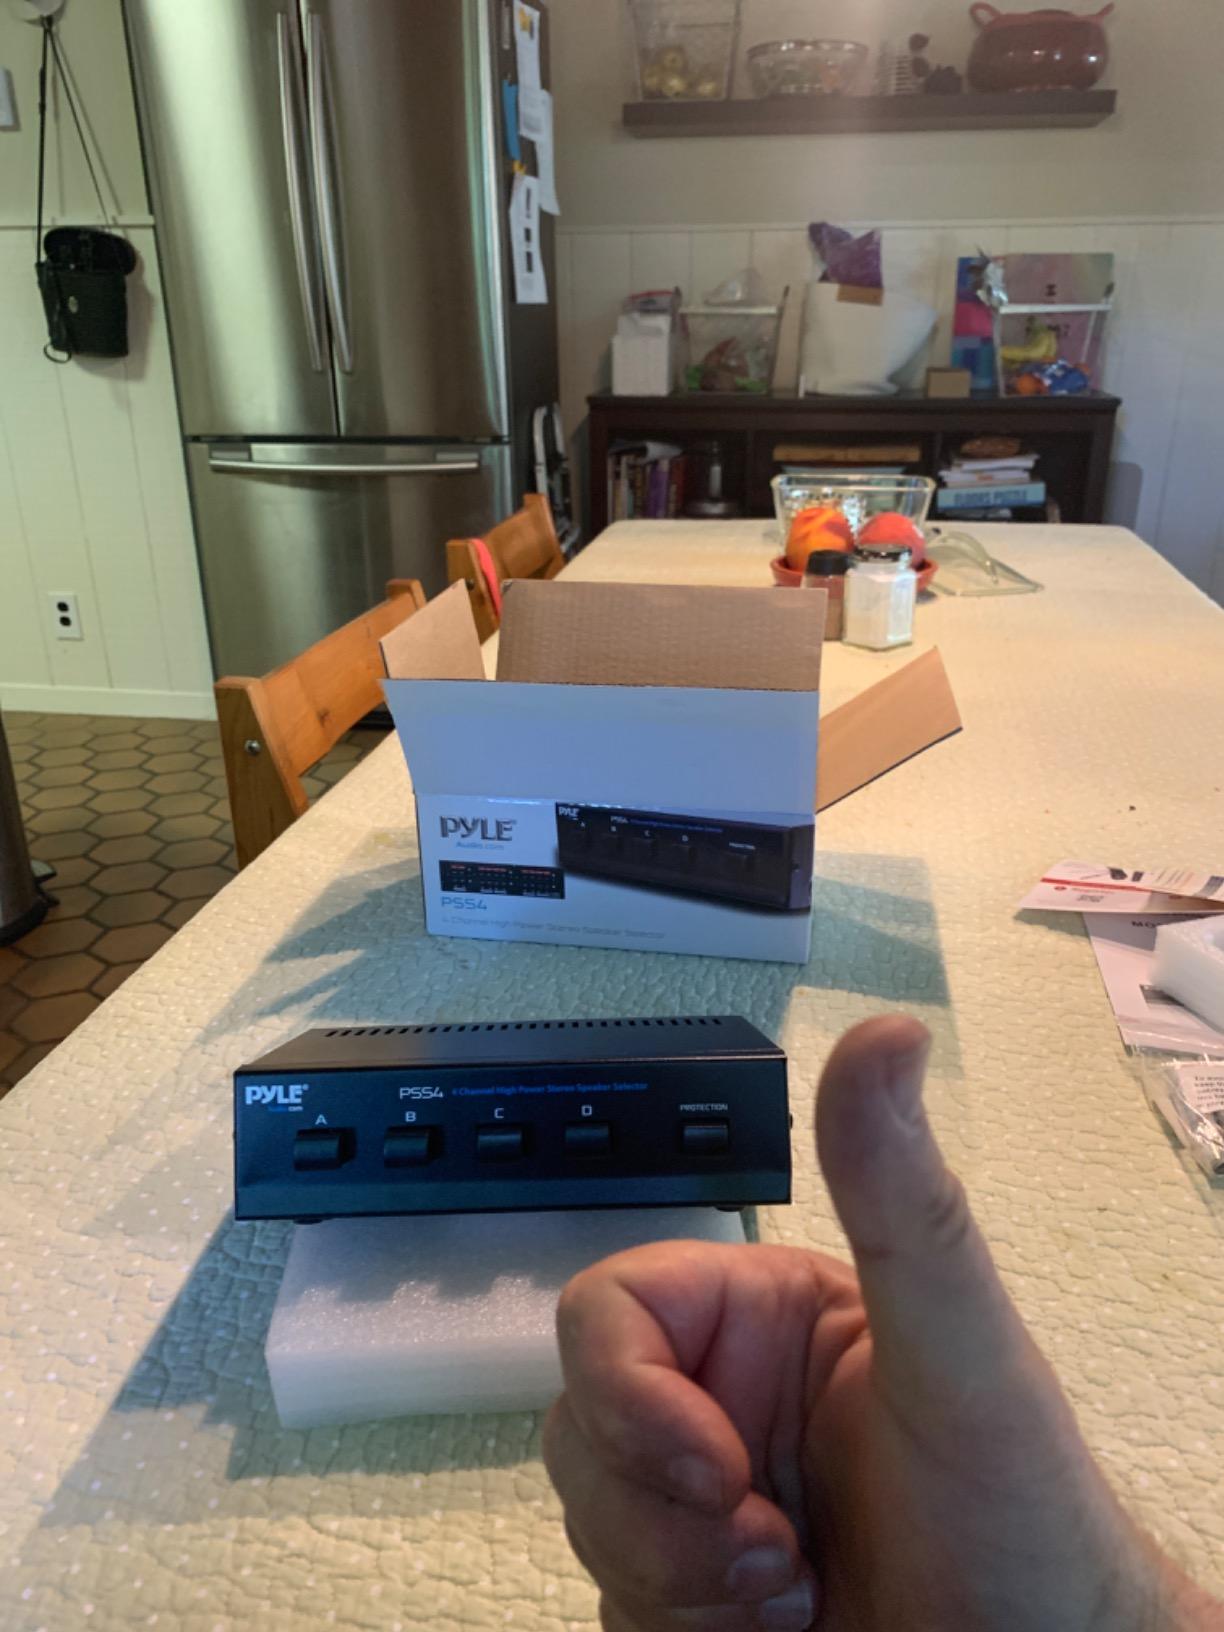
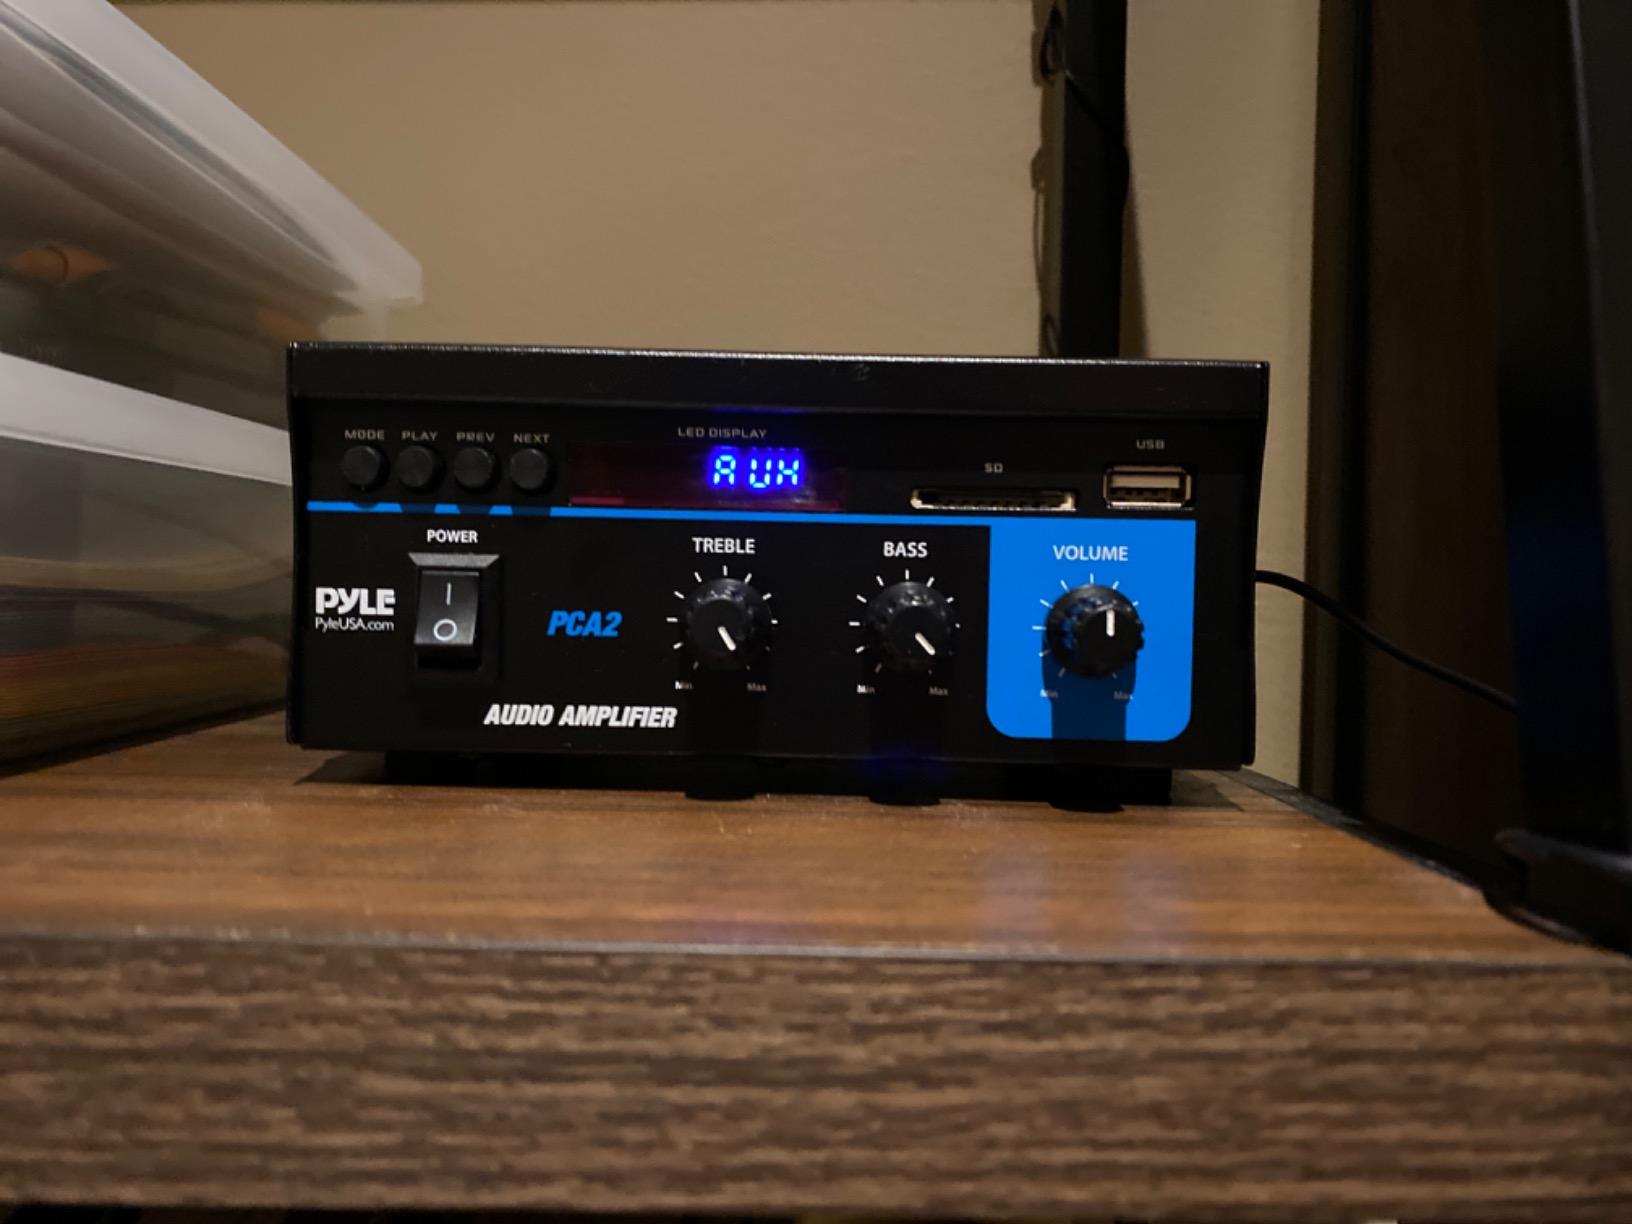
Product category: speaker
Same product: no